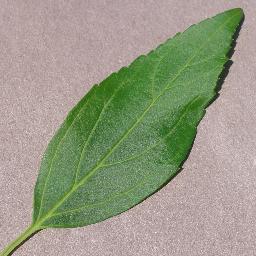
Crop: cherry
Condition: (including_sour)_healthy